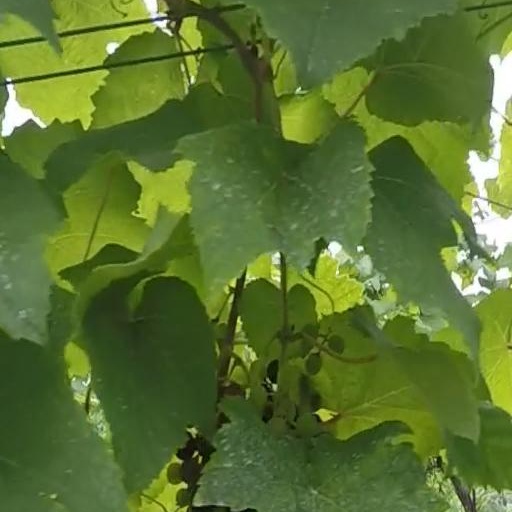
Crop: grape